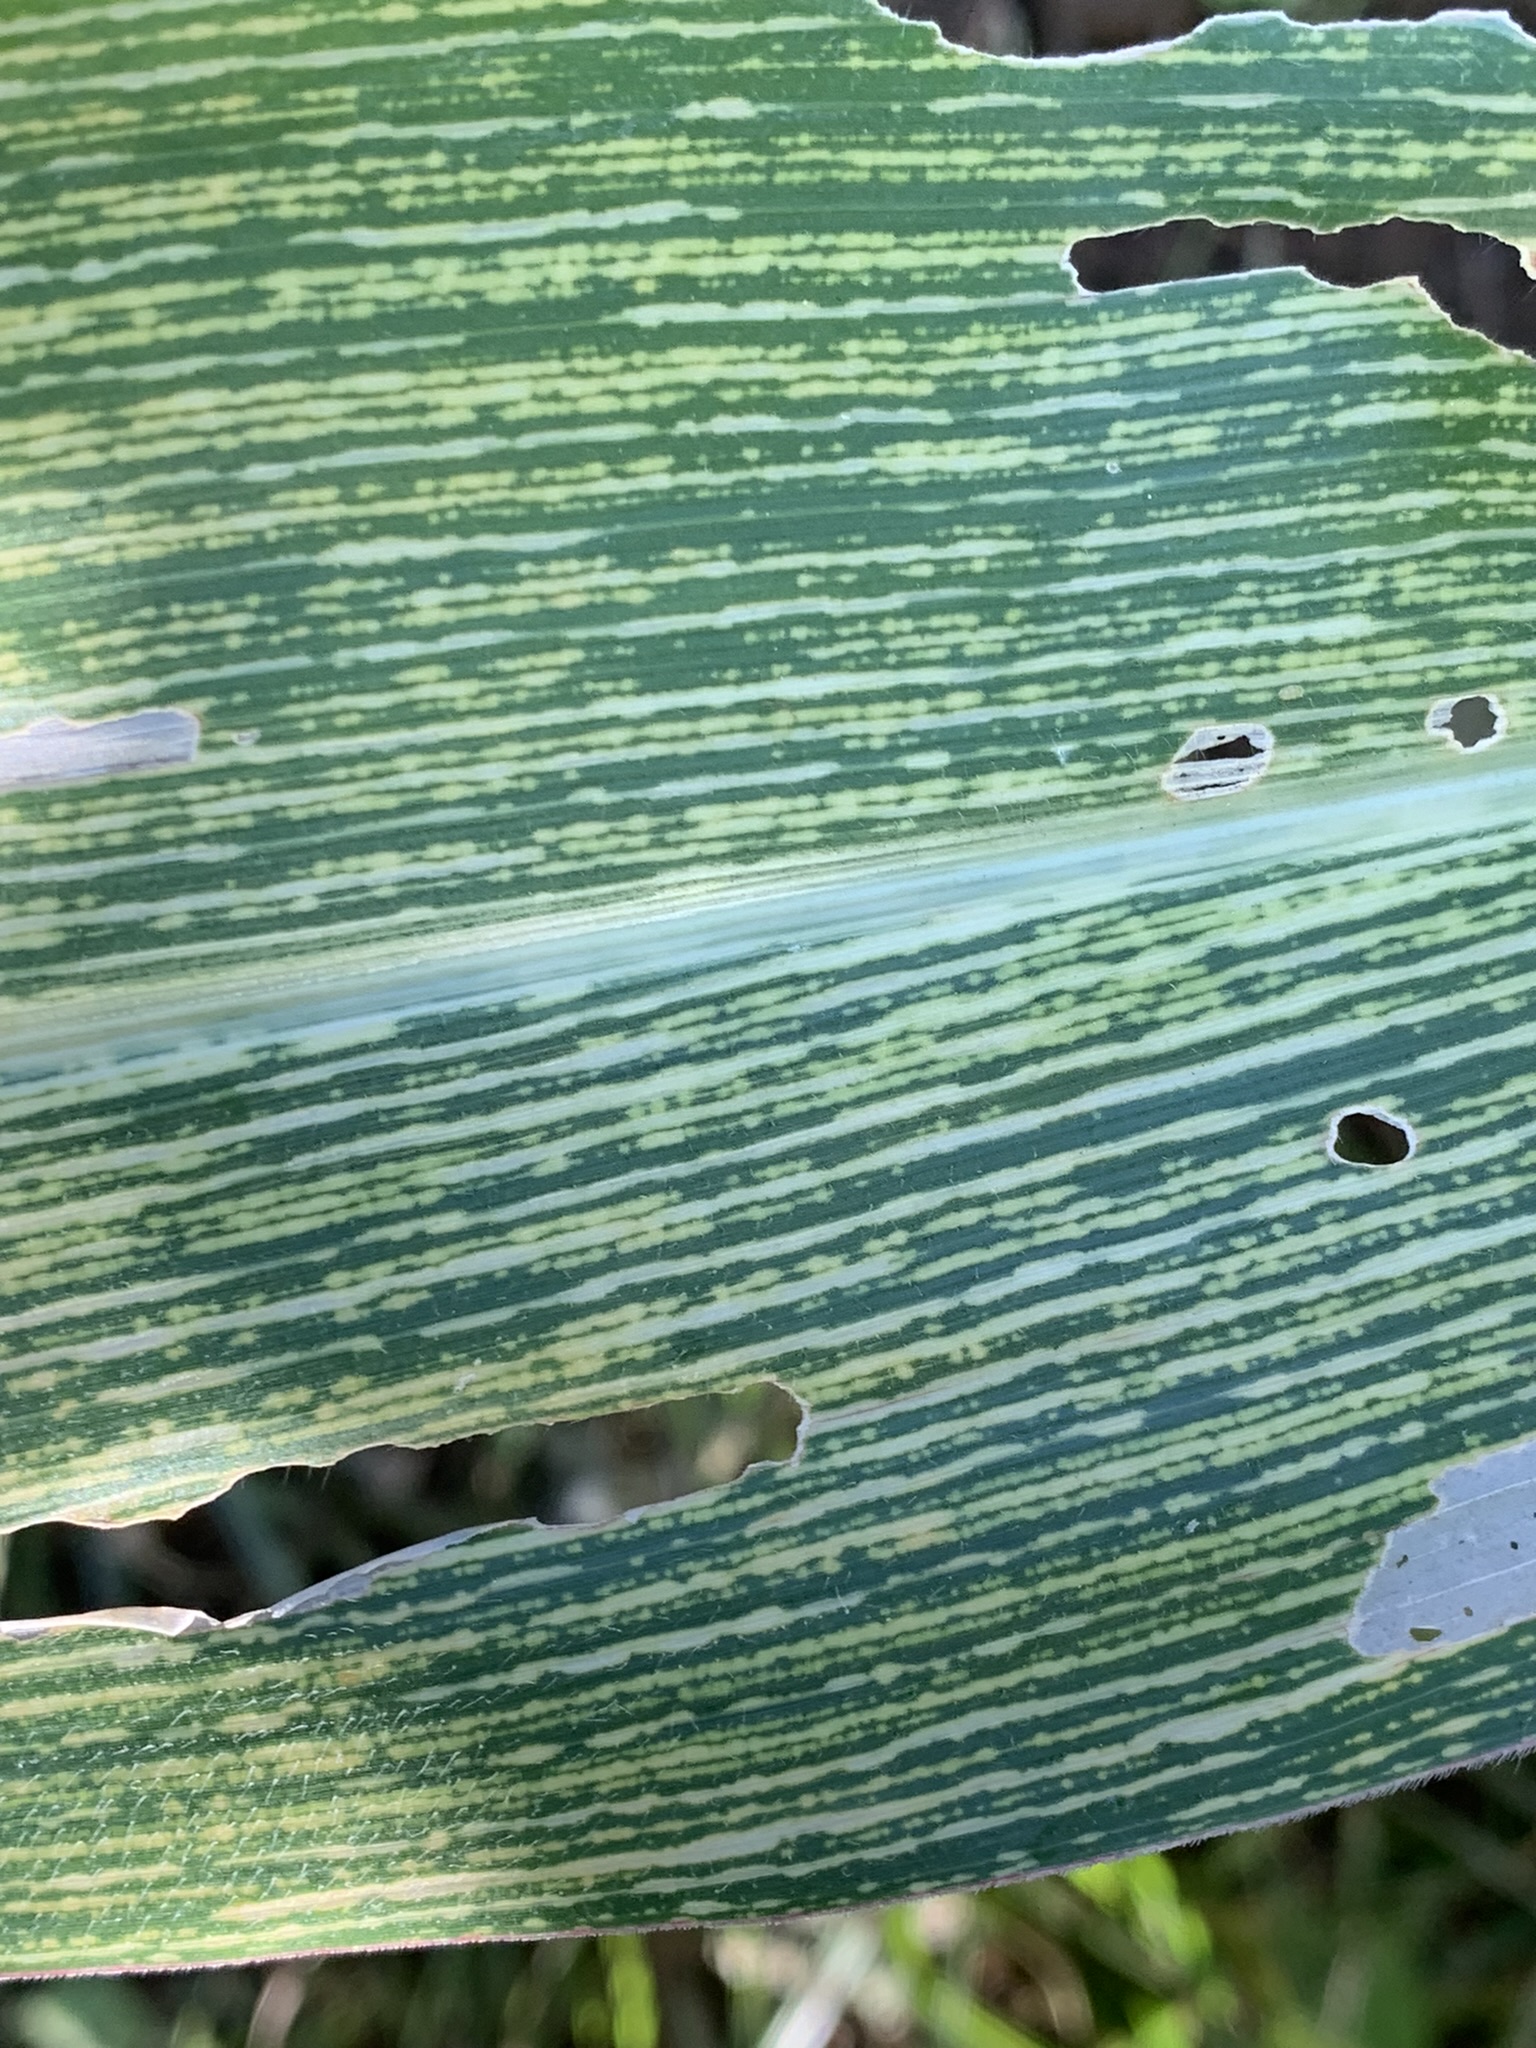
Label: MSV